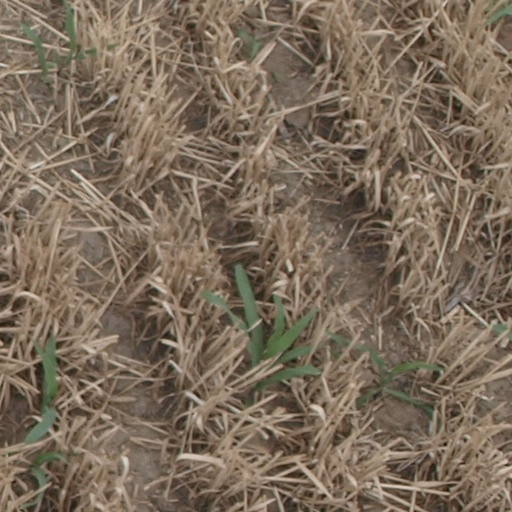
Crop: maize; corn